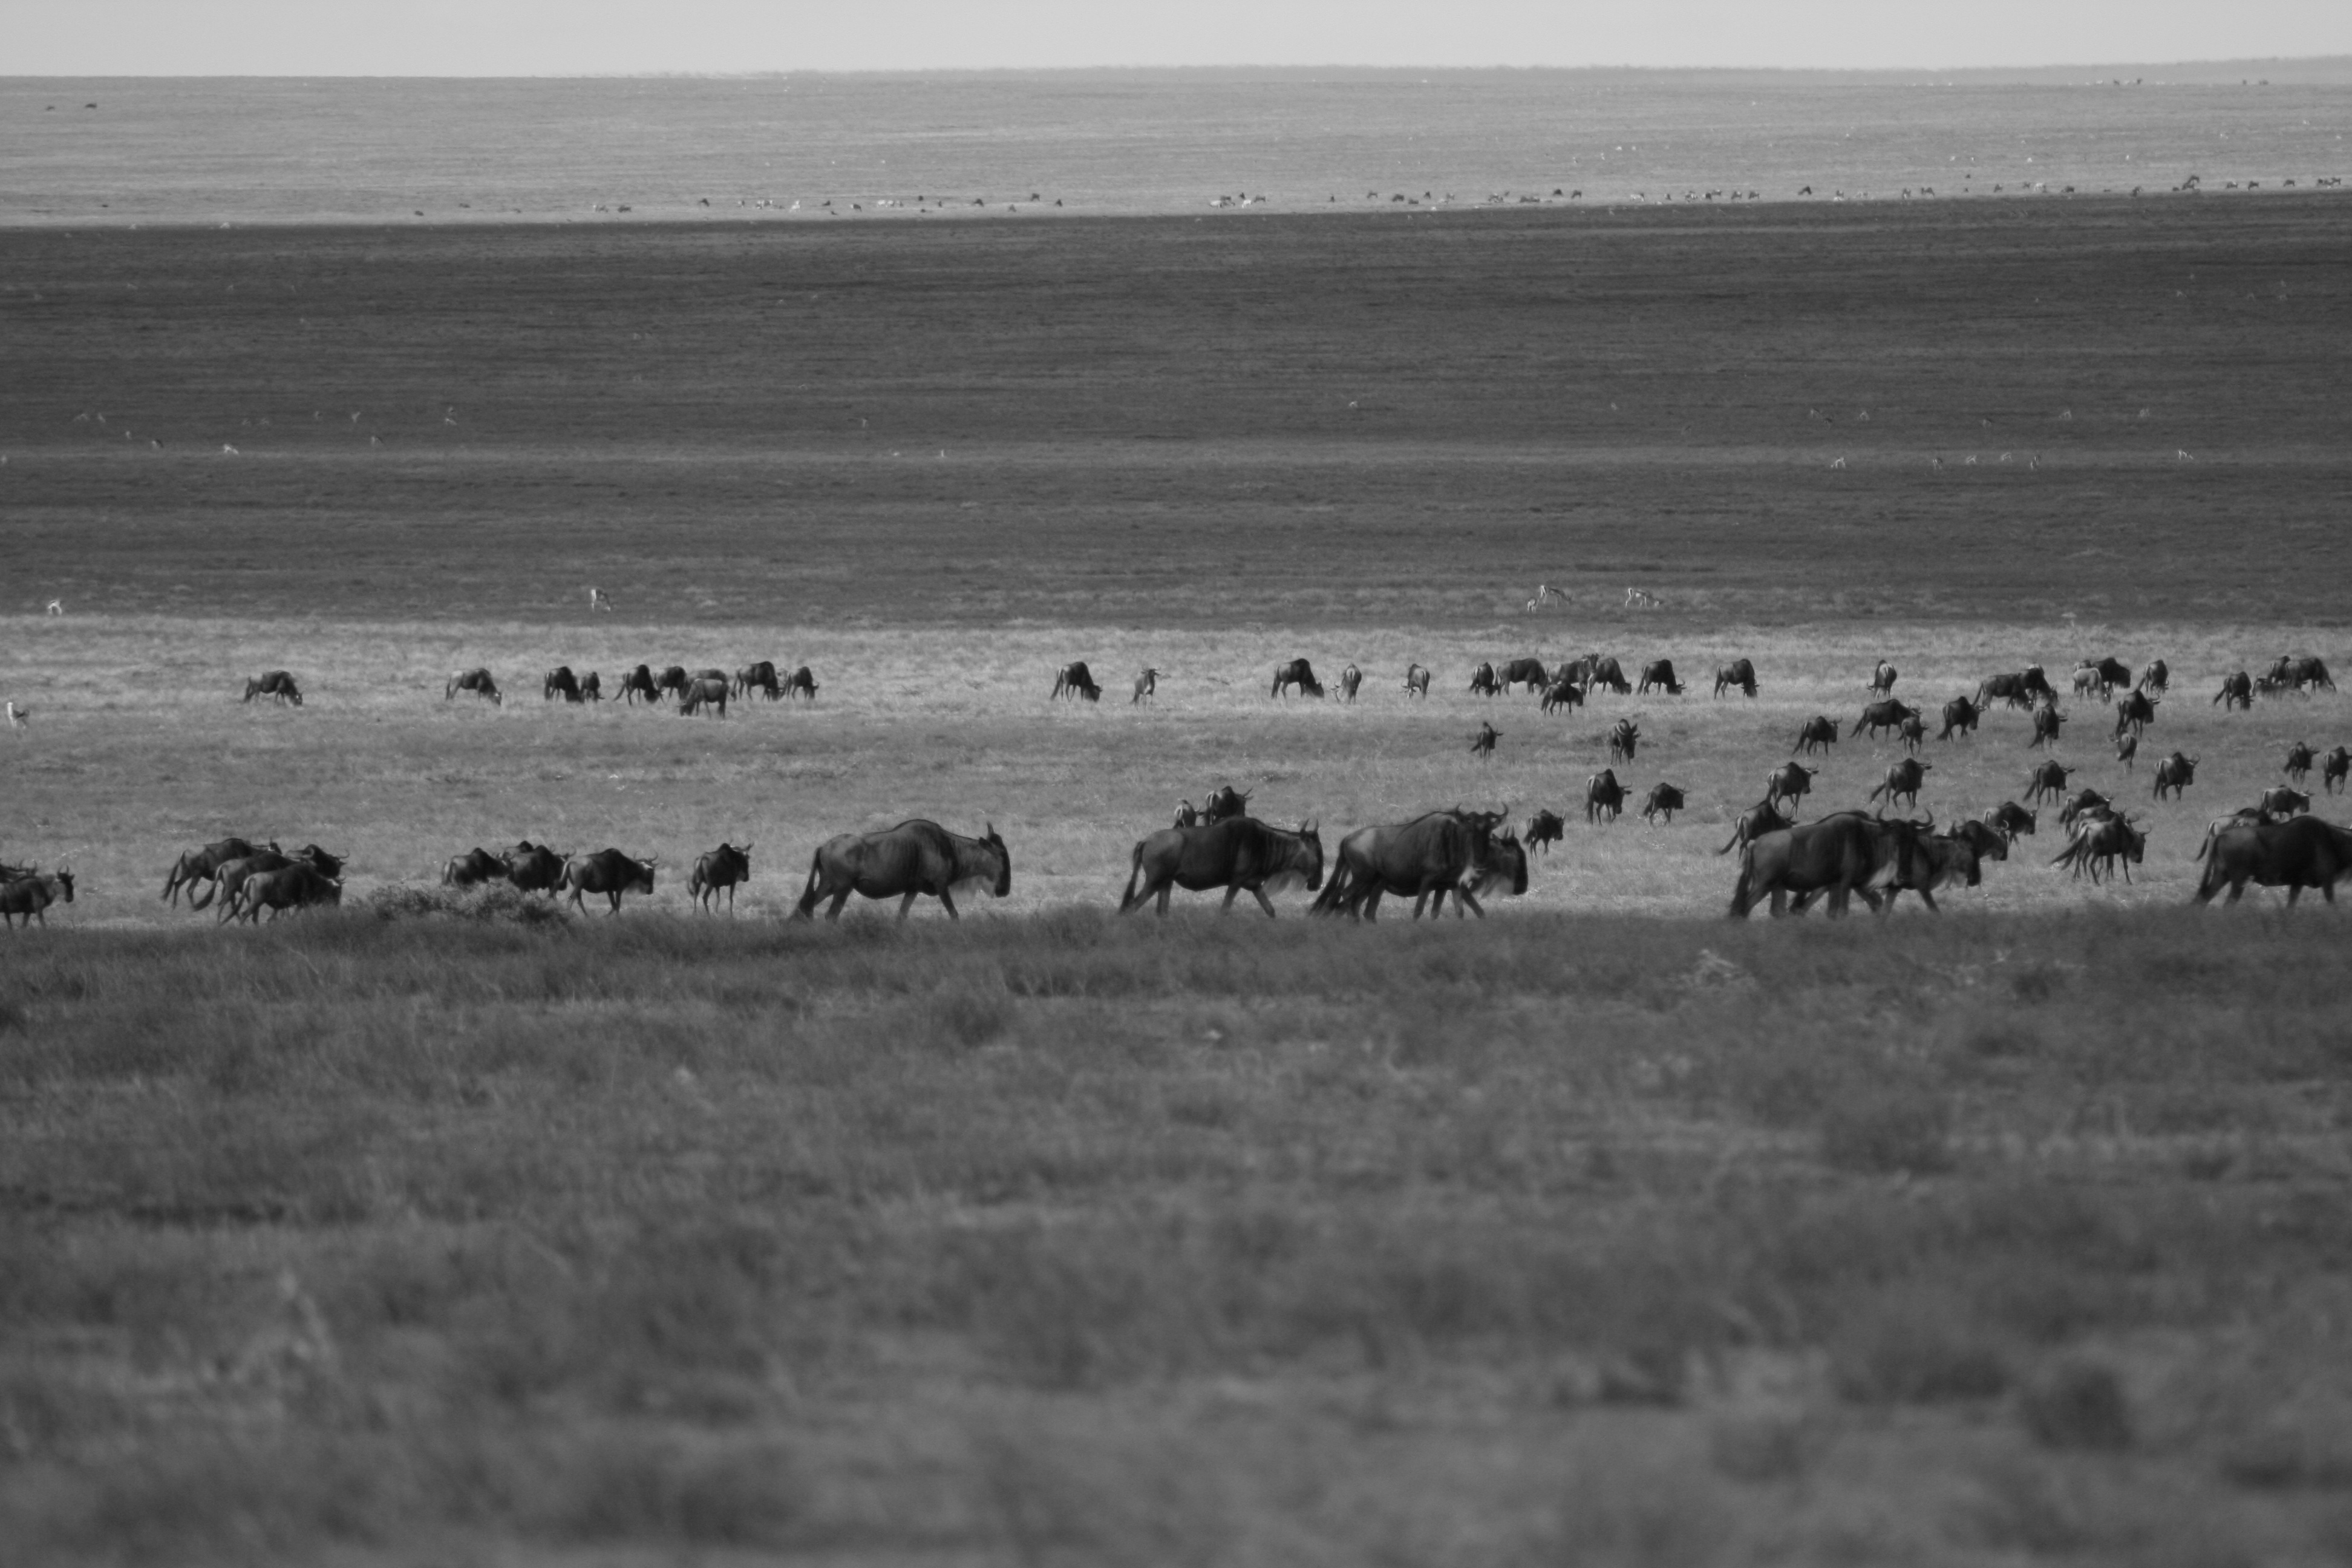
landscape, sea, coast, nature, sand, horizon, wilderness, black and white, animal, vacation, travel, wildlife, wild, environment, herd, natural, africa, monochrome, arrival, tanzania, migration, habitat, safari, employees, follow, copy, wildebeest, monochrome photography, mudflat, serengetti, africana, natural environment, atmospheric phenomenon, herd mentality